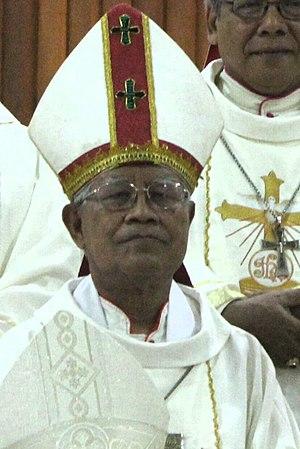
Anicetus Bongsu Antonius Sinaga, est un évêque indonésien, archevêque de Medan en Indonésie de 2009 à 2018.